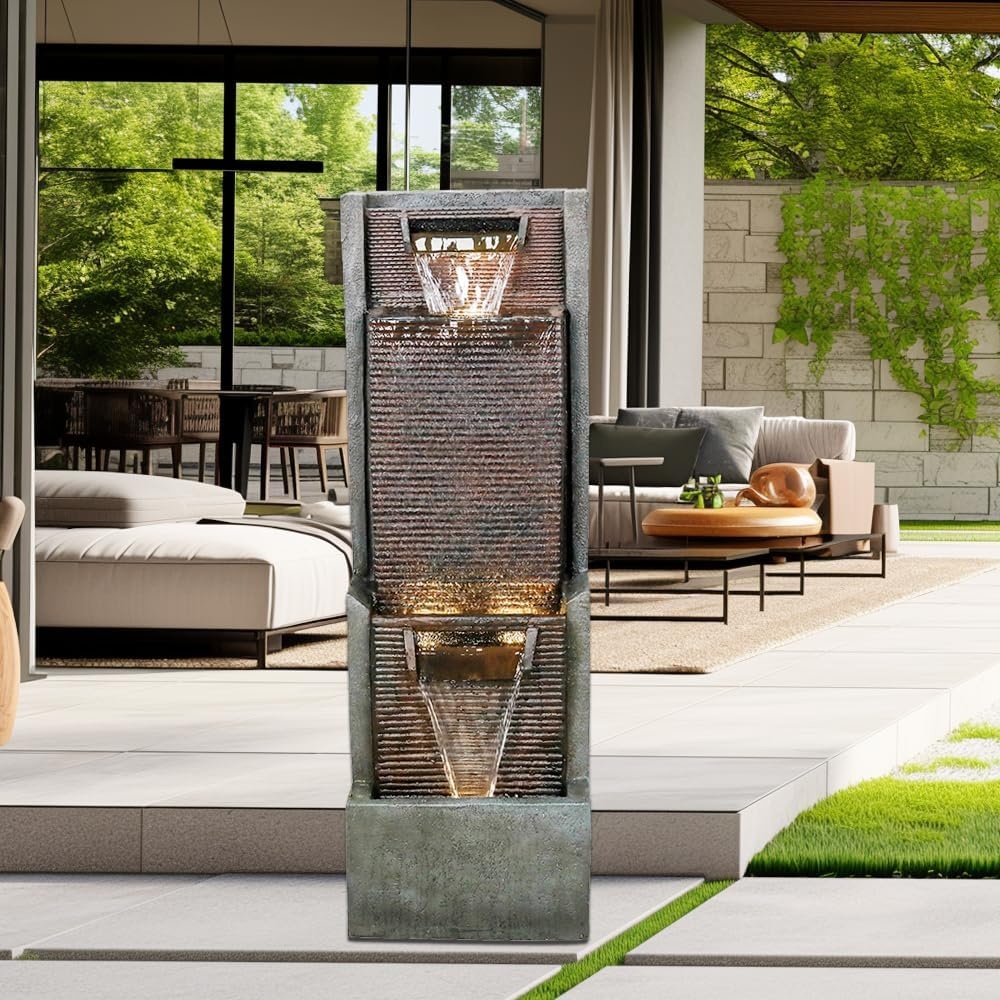
Outdoor Garden Waterfalls Fountains with Led Lights Water Fountain Outdoor/Indoor Resin Fountain for Patio Decor Garden, House, Office, Garden, Home Art Decor
Brand: Hamiedun
Overview Color : Gray+brown Material : Resin with fiberglass Brand : Hamiedun Special Feature : Lighted Product Dimensions : 12"L x 11"W x 39.3"H Power Source : Corded Electric Manufacturer : Hamiedun UPC : 763470956214 About this item The fountain flows from top to bottom, which sounds like a real waterfall, adding peaceful ambiance to your home or garden. Tiers of water pots create a soothing, relaxing sound,the fountain is suitable for outdoor and indoor. Lighted Outdoor Fountain: Resin construction large outdoor water fountain is lightweight and portable for moving to inside or outside. Easy to place it everywhere you want to create an artistic and relaxing natural scene. The modern fountain outdoor has an LED light and pumps built in, just connect the pump and light, fill the internal water flow is always greater than the pump, the pump must always be fully submerged, keep the water flowing, plug it in and the fountain will work. Polyresin and fiberglass construction is rust and weather-resistant to keep your outdoor fountain looking new over time. Outdoor Floor Water Fountain with LED Light,dimensions: 11" L x 12" W x 39.3" H for Modern Patio Decor Garden, House, Office, Garden, Home Art Decor
Category: Home & Garden > Decor > Fountains & Ponds > Fountains & Waterfalls > Fountains